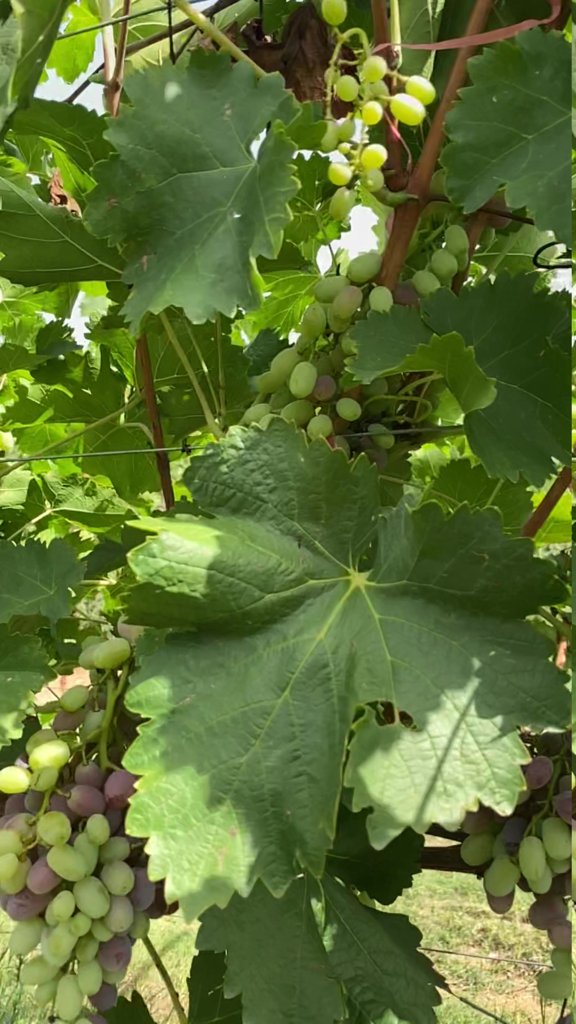
Berries visible: 124
Grape clusters: 4